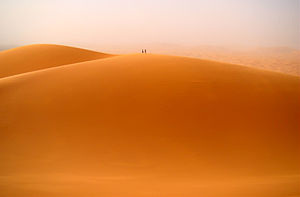
Erg Chebbi
To personer står på toppen af den største sandmile
Erg Chebbi er den ene af Marokkos to sandmiler i Sahara. Den anden er Erg Chigaga nær M'hamid.